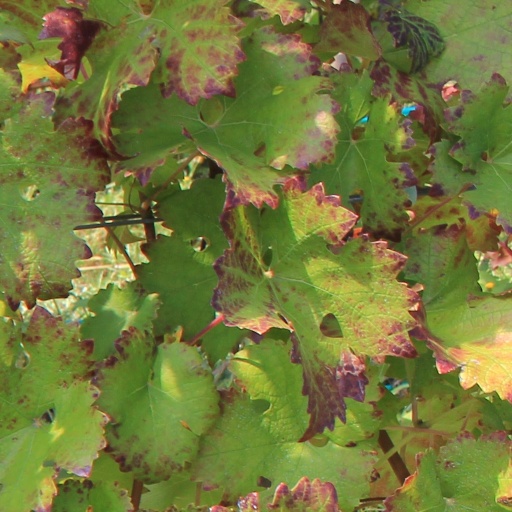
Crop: grape